Manfred Nowak

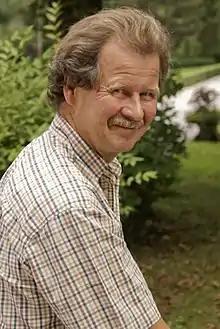
At Salzburg Global Seminar 2007

Manfred Nowak (born 26 June 1950 in Bad Aussee) is an Austrian human rights expert, who served as the United Nations Special Rapporteur on Torture from 2004 to 2010. He is Secretary General of the Global Campus of Human Rights (formerly European Inter-University Centre for Human Rights and Democratisation, EIUC) in Venice, Italy, Professor of International Human Rights, and Scientific Director of the Vienna Master of Arts in Applied Human Rights at the University of Applied Arts in Vienna. He is also co-founder and former Director of the Ludwig Boltzmann Institute of Human Rights and a former judge at the Human Rights Chamber for Bosnia and Herzegovina. In 2016, he was appointed Independent Expert leading the United Nations Global Study on Children Deprived of Liberty.